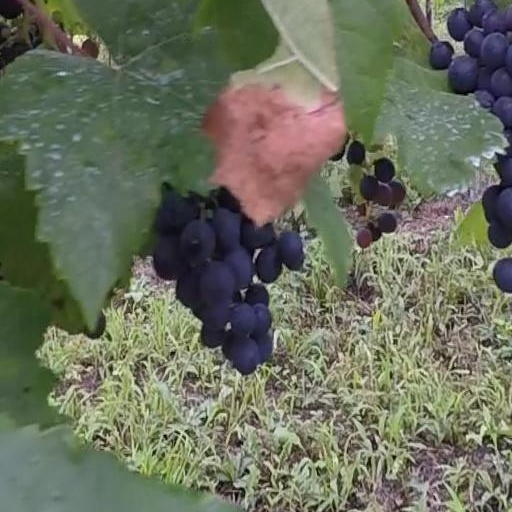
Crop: grape